Crash Tag Team Racing

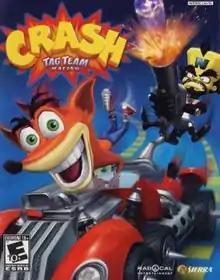

Crash Tag Team Racing is a 2005 kart racing game developed by Radical Entertainment and published by Vivendi Universal Games (VU Games) for the PlayStation 2 (PS2), Xbox, GameCube, and PlayStation Portable (PSP). A version for the Nintendo DS by Sensory Sweep Studios was cancelled near its completion. It is the third racing game in the "Crash Bandicoot" video game series, following "Crash Nitro Kart". The game's story takes place in a racing-based theme park, in which Crash Bandicoot must recover its missing Power Gems to claim the park's ownership.